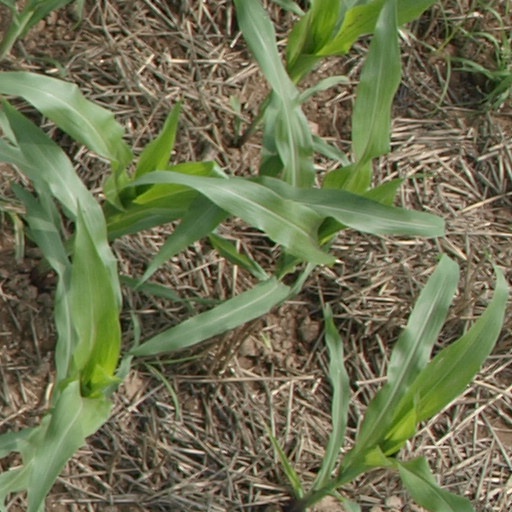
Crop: maize; corn